Mario Paci

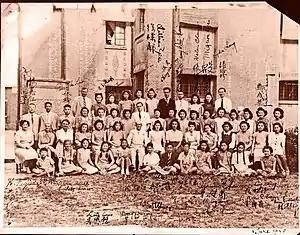
Mario Paci (second row center) with his colleagues and students in Shanghai, 1945. In the front row are two of his youngest students: Fou Ts'ong (front left) and Wu Yili (front right).

Mario Paci (June 4, 1878 – August 3, 1946), also known by his Chinese name Mei Baiqi, was an Italian pianist and conductor who was instrumental in establishing classical European music in China.